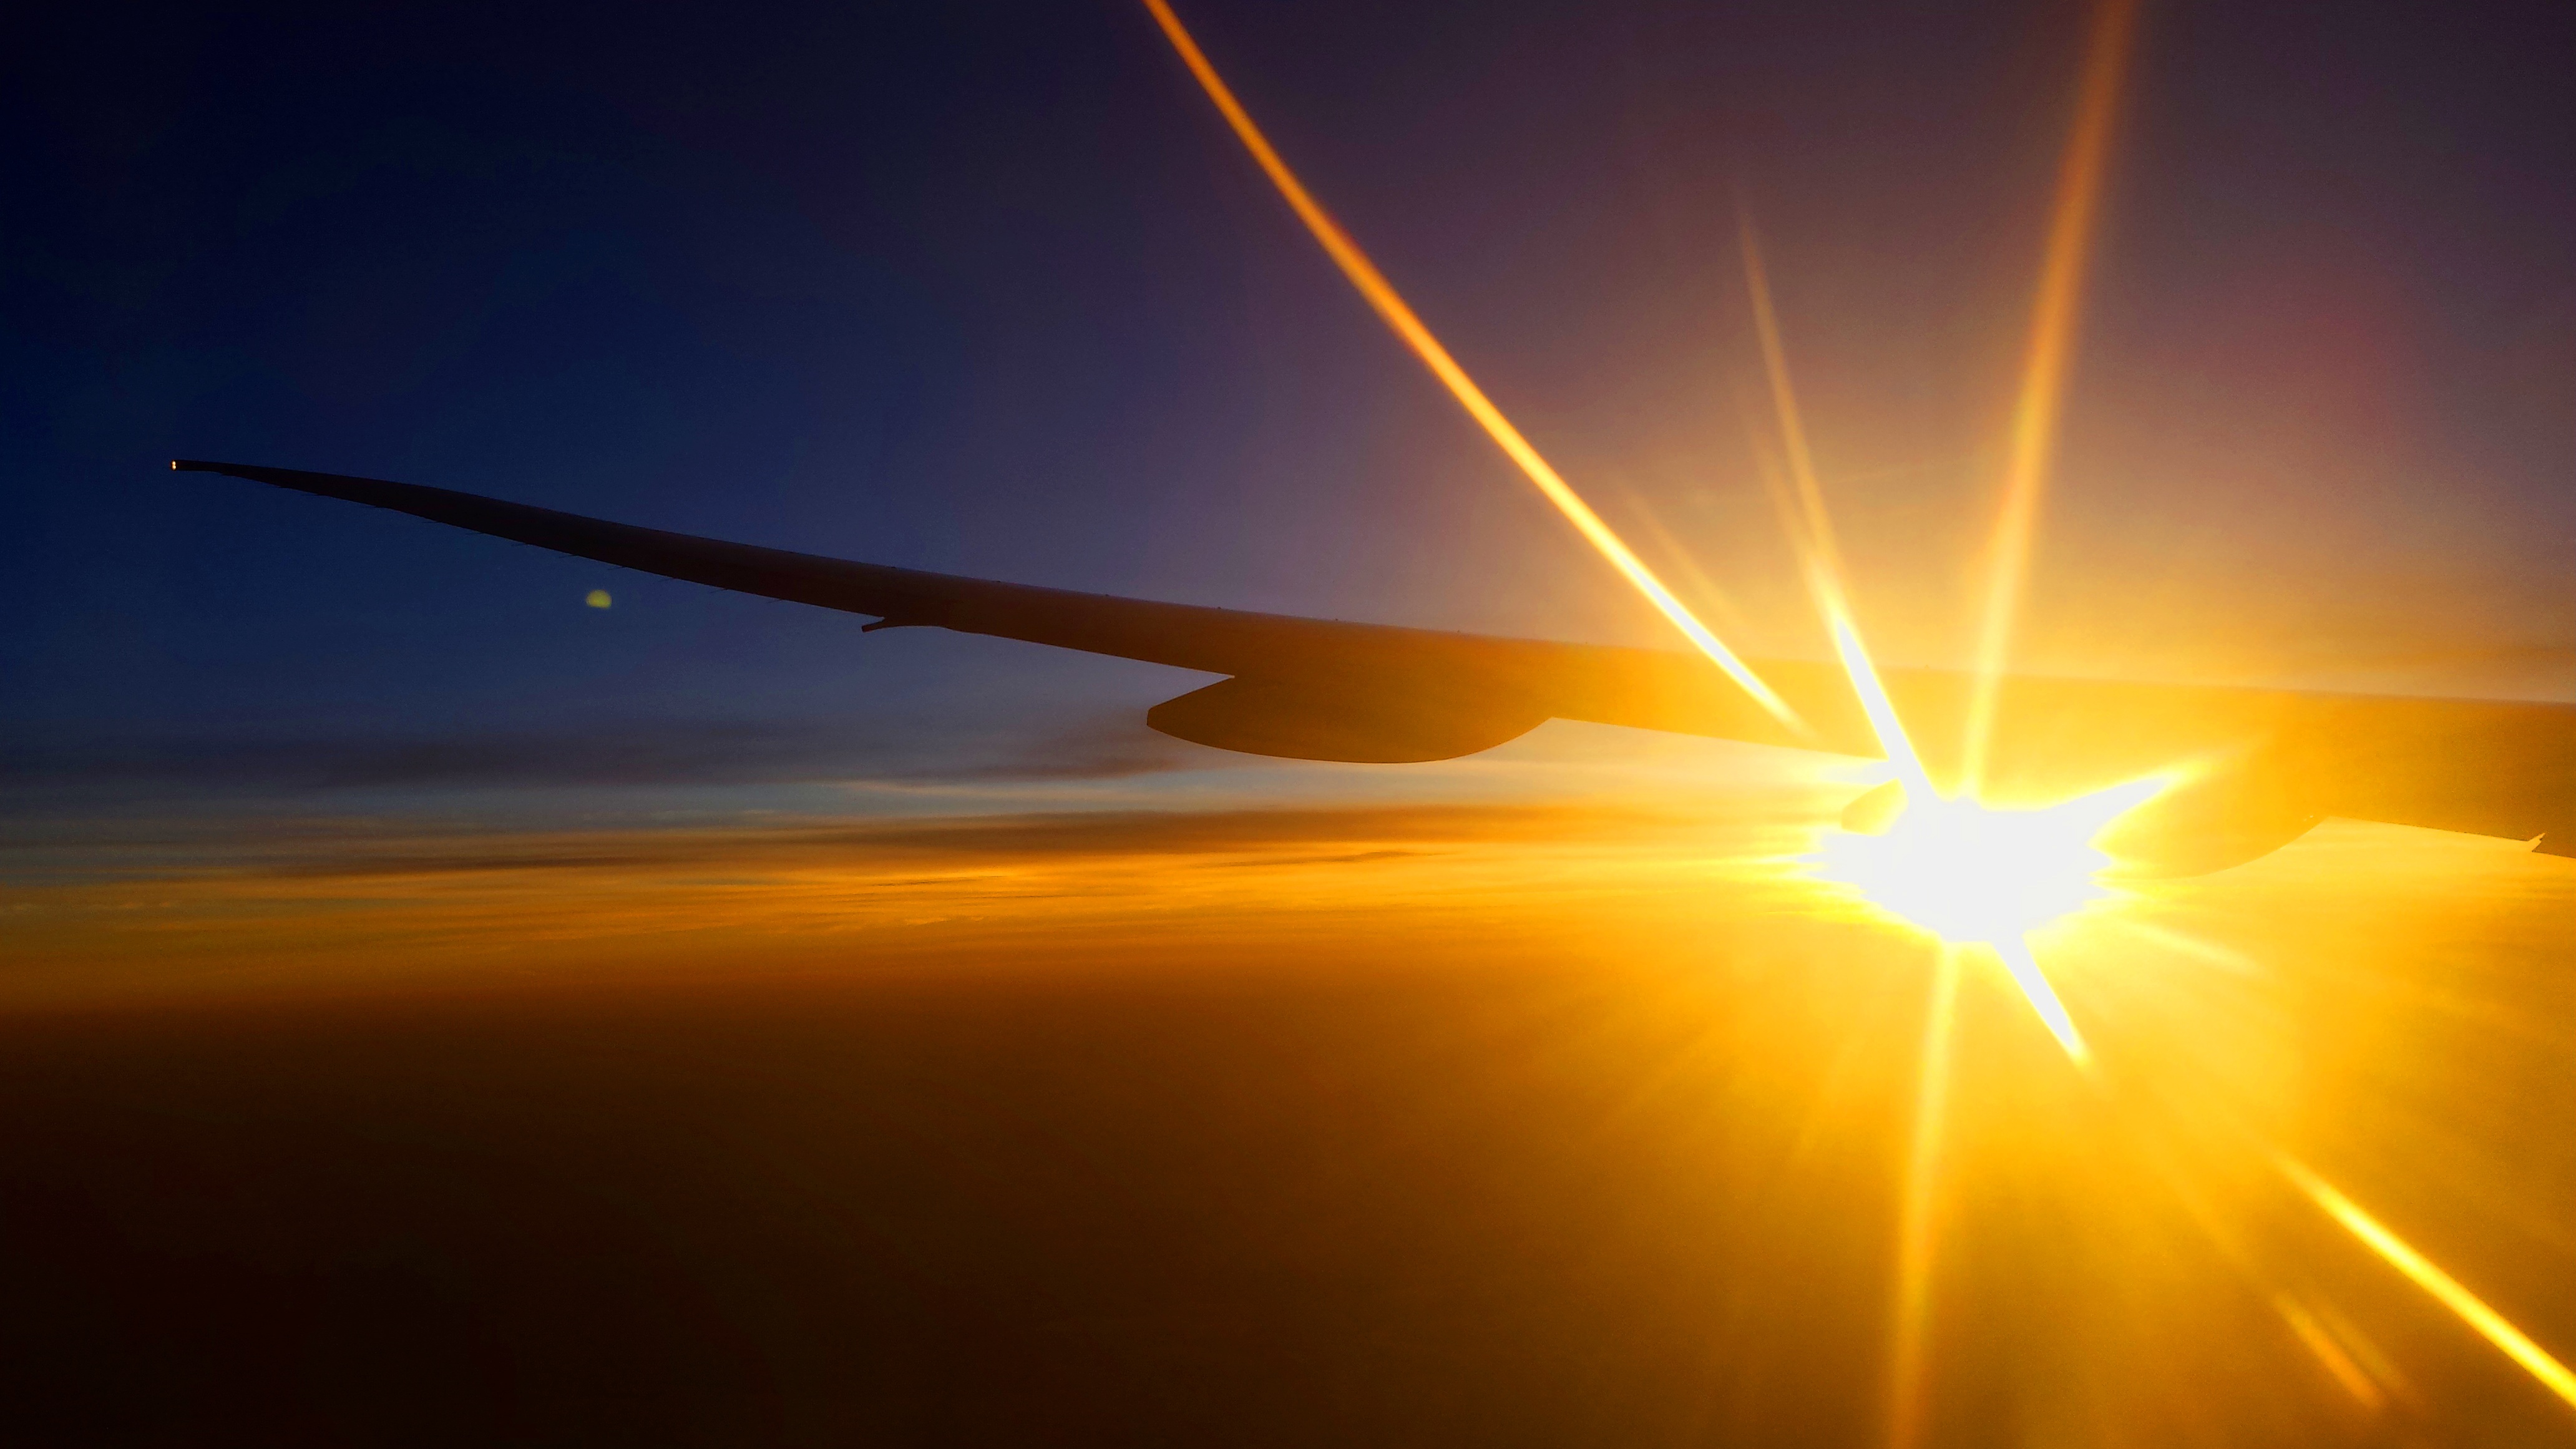
nature, horizon, wing, light, sky, sun, sunrise, sunset, sunlight, morning, dawn, atmosphere, aircraft, line, lighting, energy, lens flare, rays, mood, morning sun, astronomical object, atmosphere of earth, computer wallpaper